Tres de Febrero Partido

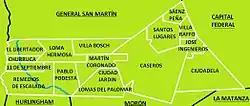
Map of the 15 settlements of Tres de Febrero Partido.

The climate is temperate pampas. Though it does presents hot summers and cold winters, sufficient rainfall and in some cases generating strong floods, and prevailing winds from the east and northeast. The days 6, 7 and 8 July 2007, saw the entry of a polar cold air mass, and as a result on Monday 9 July, the simultaneous presence of very cold air in both middle levels of the atmosphere and at the surface, leading to the occurrence of precipitation in the form of sleet and snow. It was the third time that a snowfall occurred in the partido. It also snowed in 1912 and 1918.